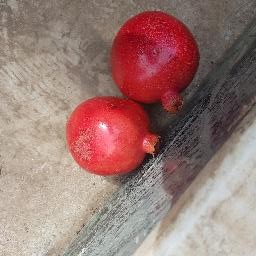
Fruit: Pomegranate
Quality: Good